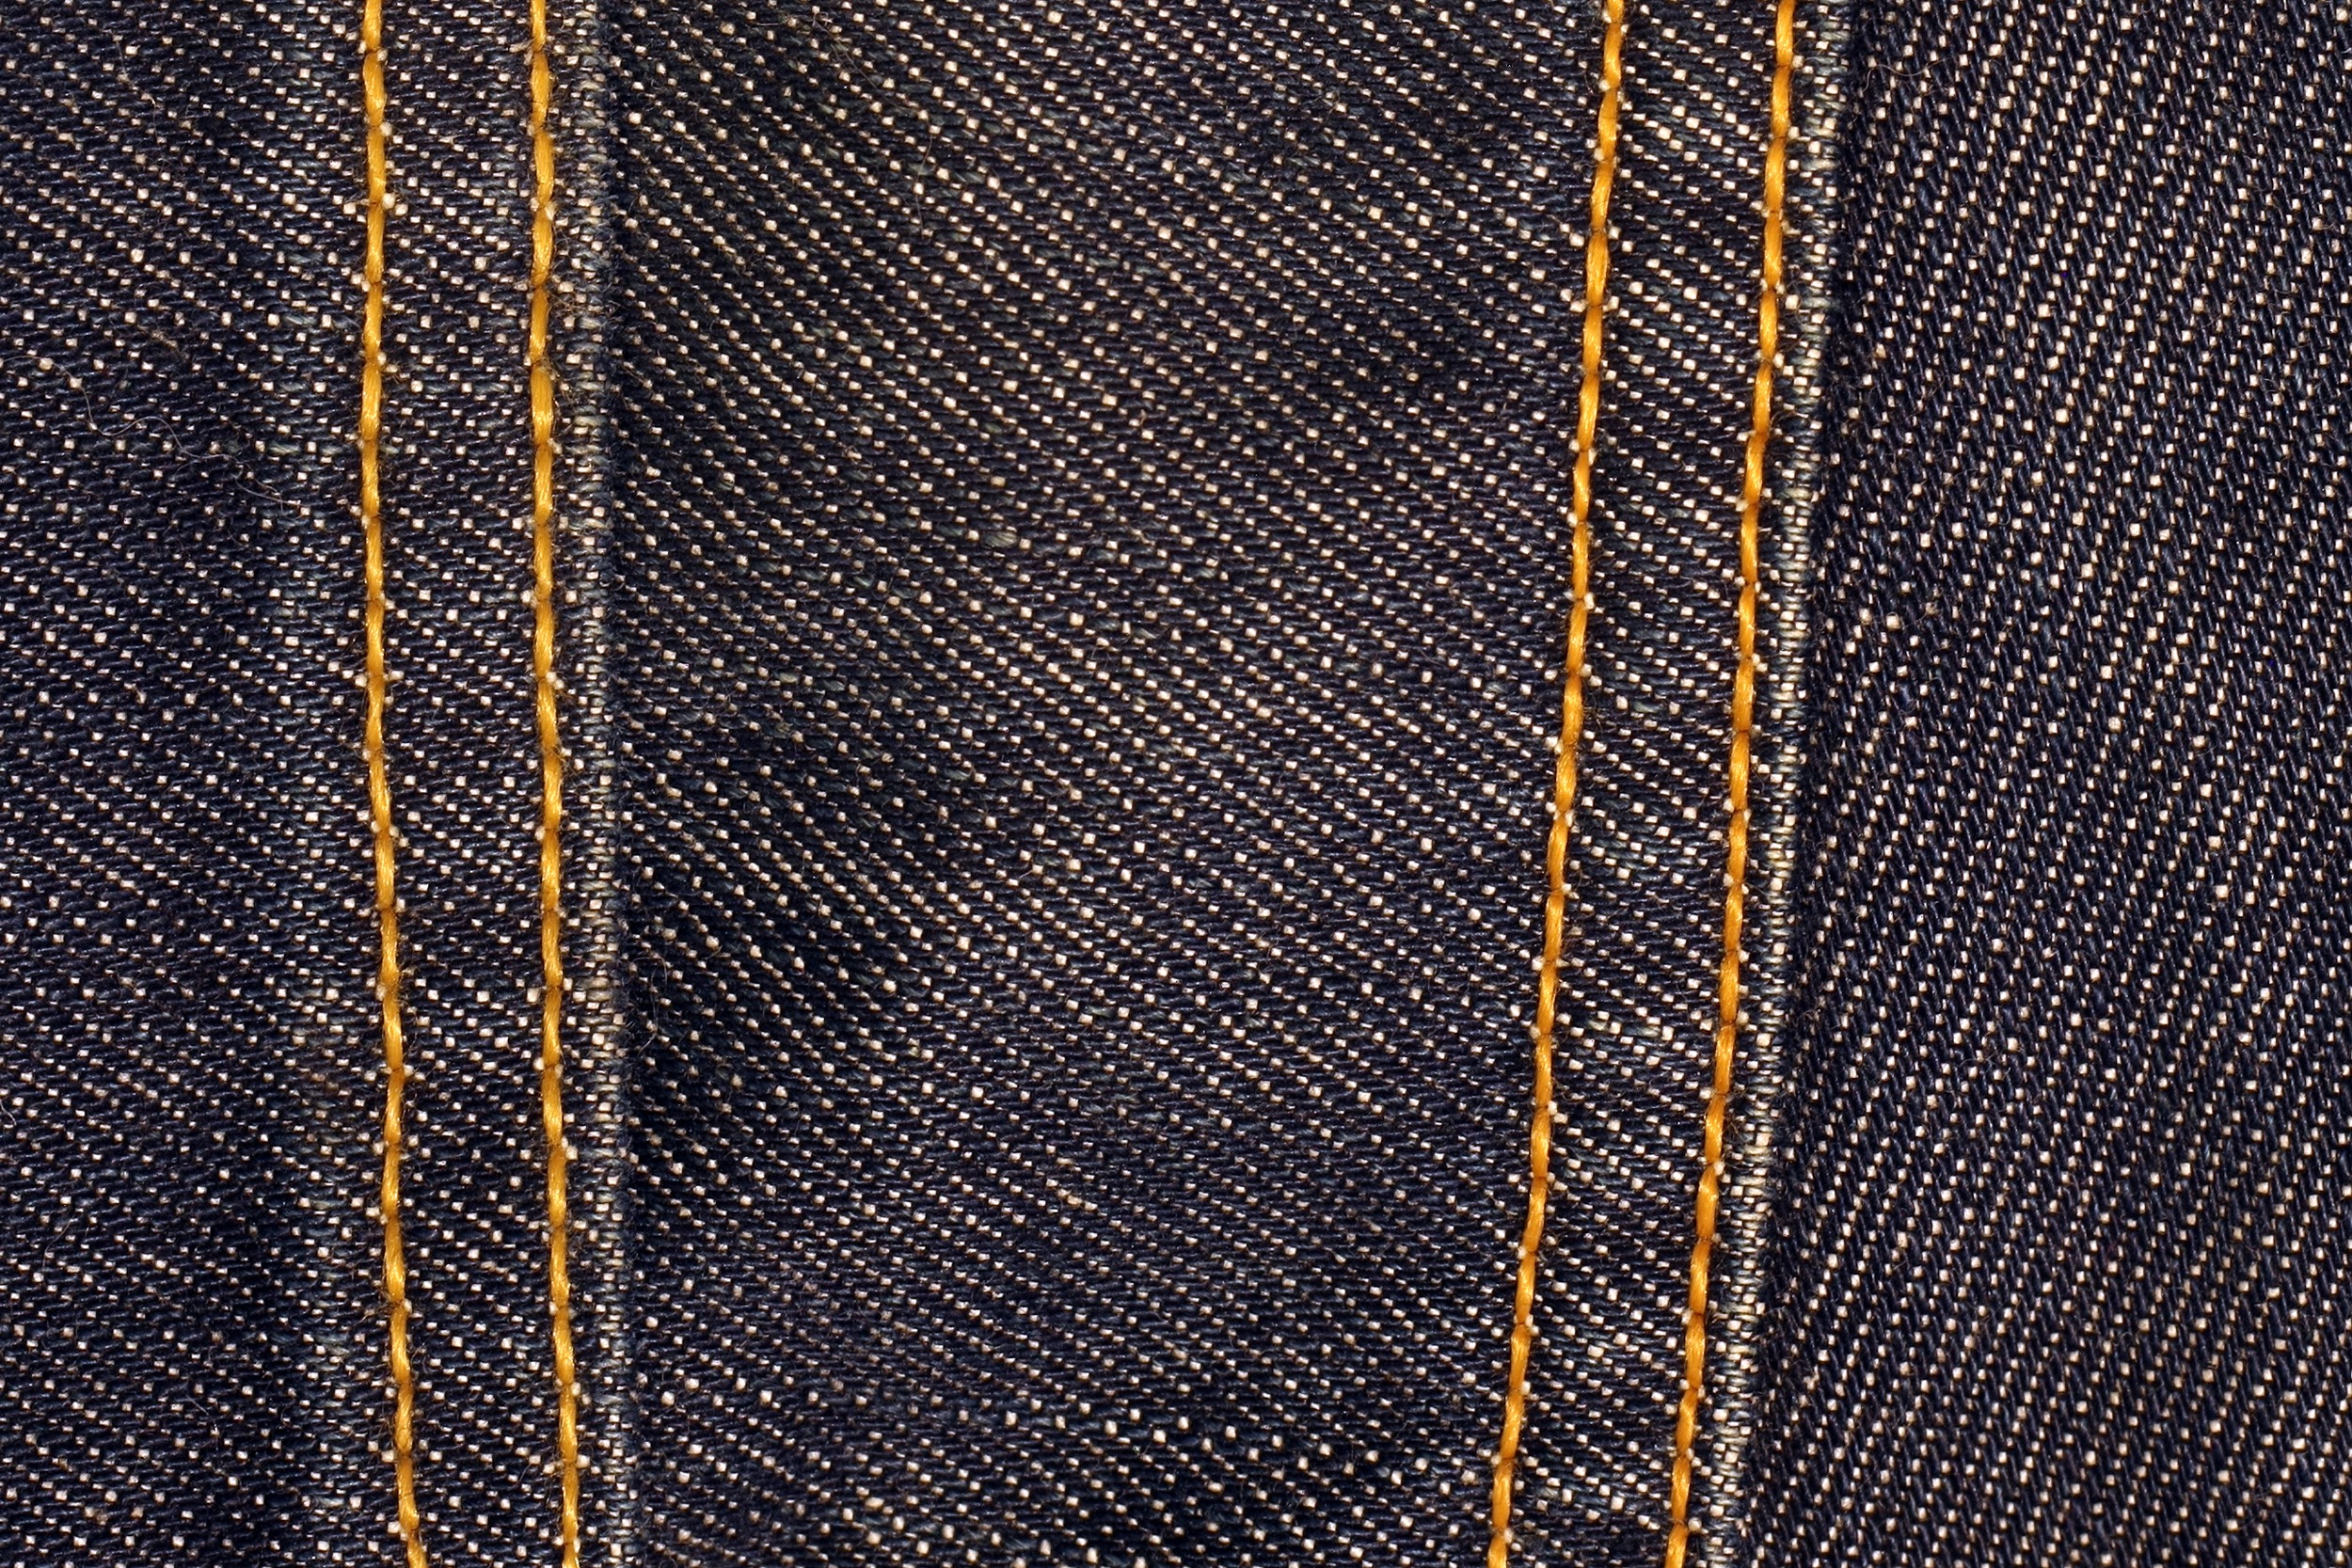
vintage, retro, texture, floor, pattern, line, jeans, fashion, blue, clothing, black, cloth, material, denim, garment, weave, fabric, sewing, thread, textile, worn, design, apparel, net, style, classic, fiber, cotton, casual, wear, stitch, backgrounds, durable, flooring, seam, trouser